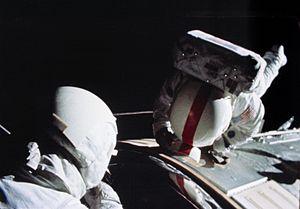
Apollo 16 est une mission habitée du programme Apollo ayant eu lieu du 16 au 27 avril 1972 et au cours de laquelle deux des membres de l'équipage se sont posés sur la Lune et ont exploré la zone située près de leur site d'atterrissage. Il s'agit de la dixième mission Apollo ainsi que la cinquième et avant-dernière comprenant un séjour sur la Lune. Apollo 16 est la première mission à se poser sur de hauts plateaux lunaires, en l’occurrence dans la région du cratère Descartes. Il s'agit également de la seconde mission Apollo de type J, qui se caractérise par des objectifs scientifiques étendus et un séjour sur la surface lunaire prolongé à trois jours grâce à une version évoluée du module lunaire. L'équipage d'Apollo 16 est composé de John Young, commandant, de Charles Duke copilote du module lunaire et de Ken Mattingly pilote du module de commande. Lancé depuis le centre spatial Kennedy en Floride le 16 avril 1972 à 17h54 TU, le vaisseau Apollo amerrit le 27 avril à 19h45 TU après un séjour dans l'espace de 11 jours, 1 heure et 15 minutes.